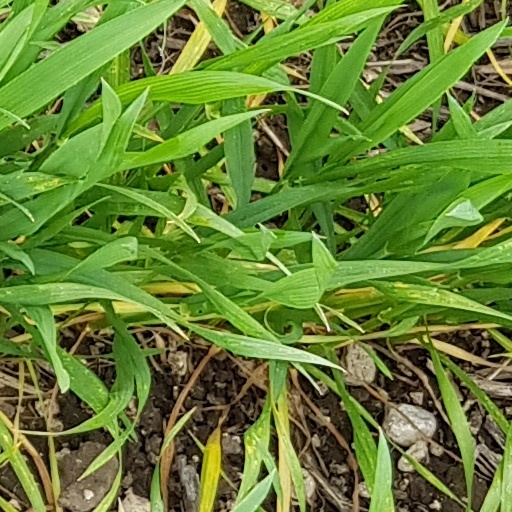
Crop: wheat